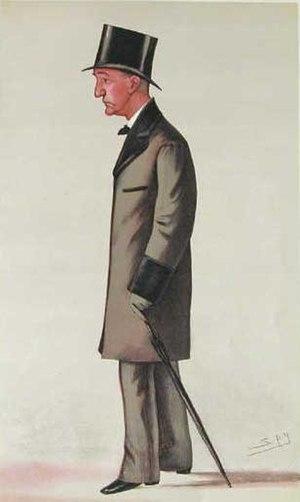
William Edward Baxter est un homme d'affaires écossais, homme politique libéral et écrivain de voyage.